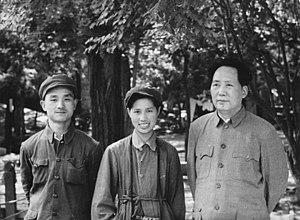
Hou Bo, née le 17 septembre 1924 dans le Shanxi et morte le 26 novembre 2017, est une photographe chinoise.